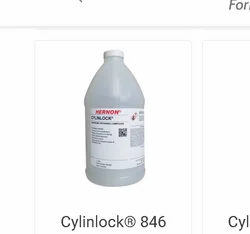
Label: cylinlock